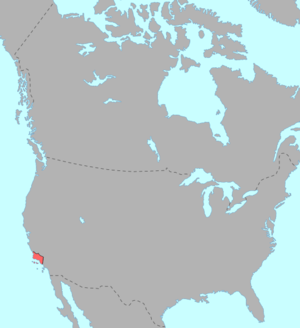
Les langues chumash sont une famille de langues amérindiennes parlées aux États-Unis dans le Sud de la Californie par le peuple Chumash. Elles ont été parfois rattachées à l'hypothétique groupe hokan.